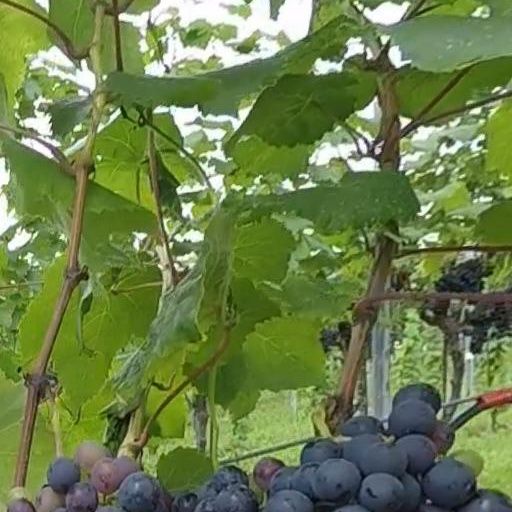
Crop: grape